Question: Please indicate a possible affordance area of the chair that can be used for sitting
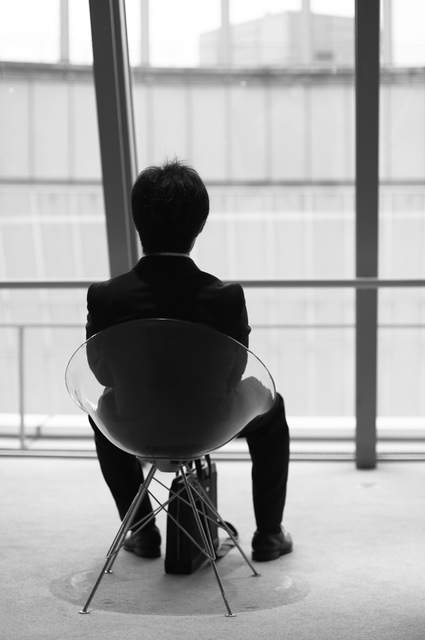
Answer: [104.5, 404, 237.5, 461]